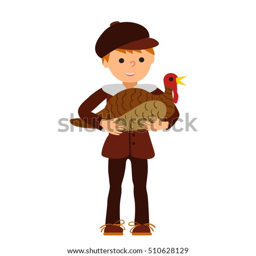
vector illustration cute little boy holding a big turkey isolated on white background for celebrations .